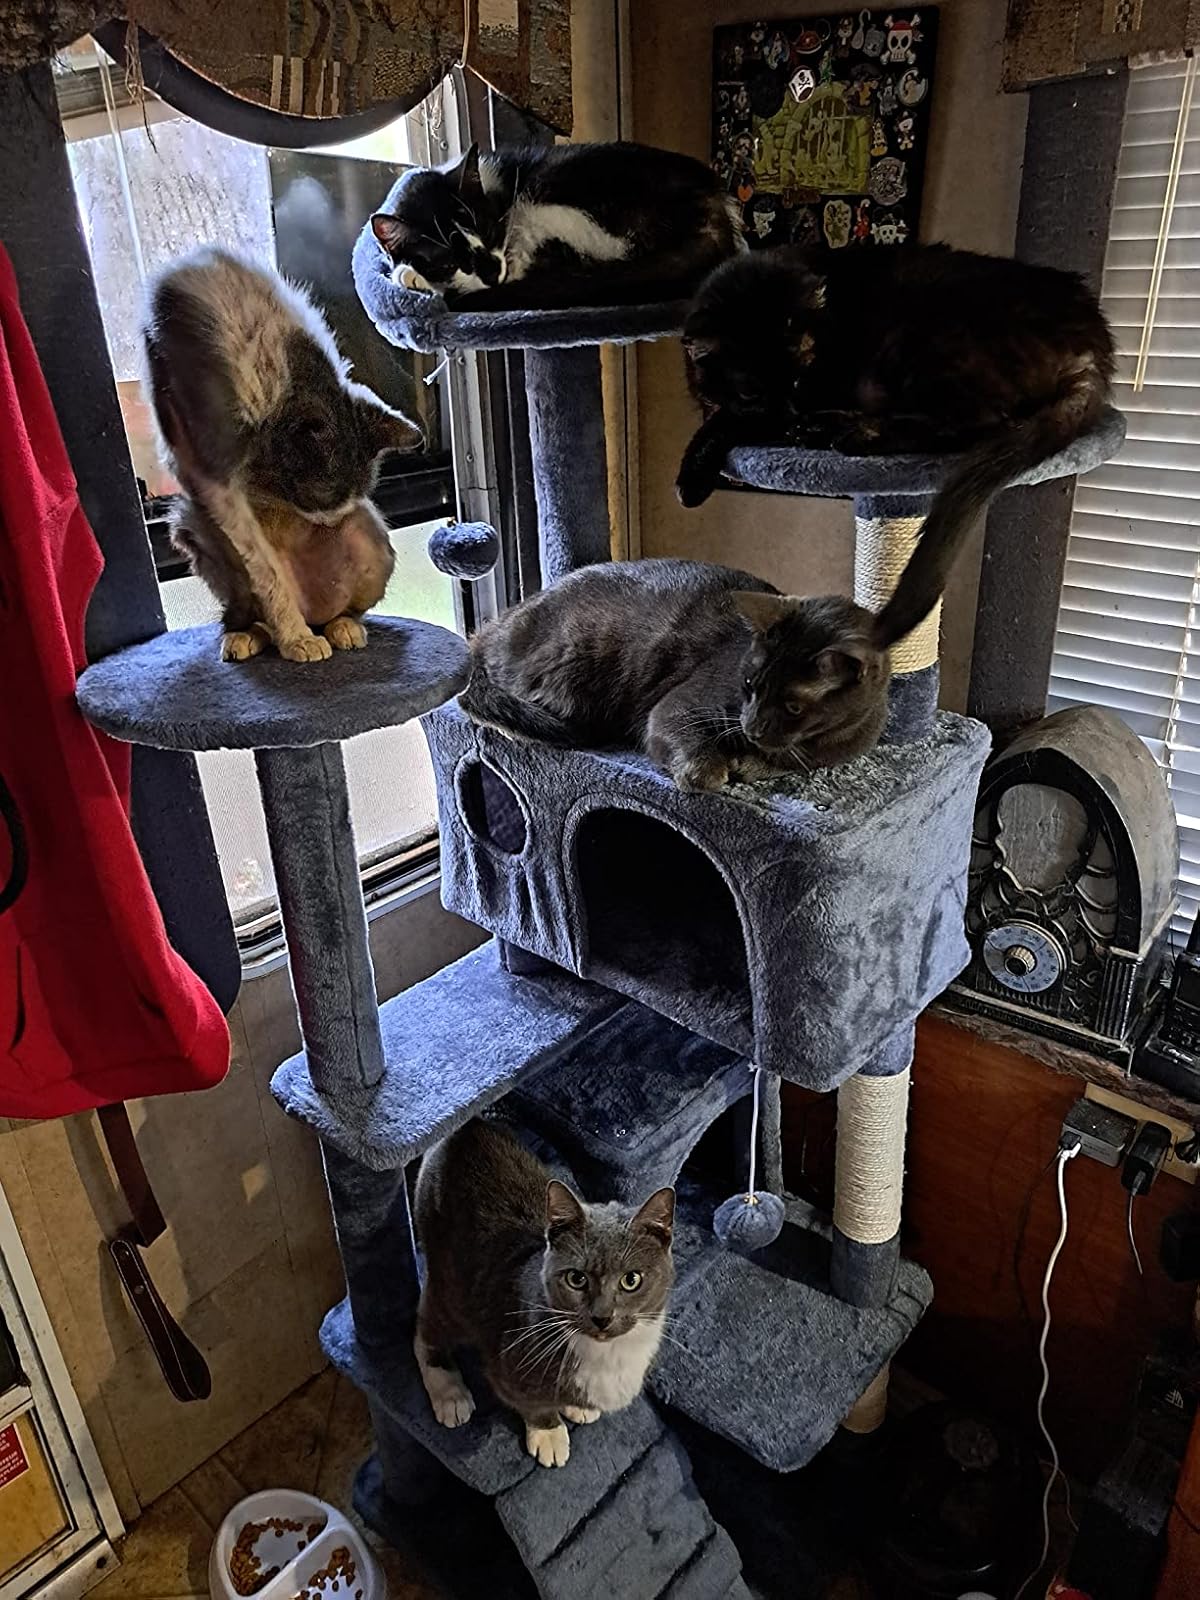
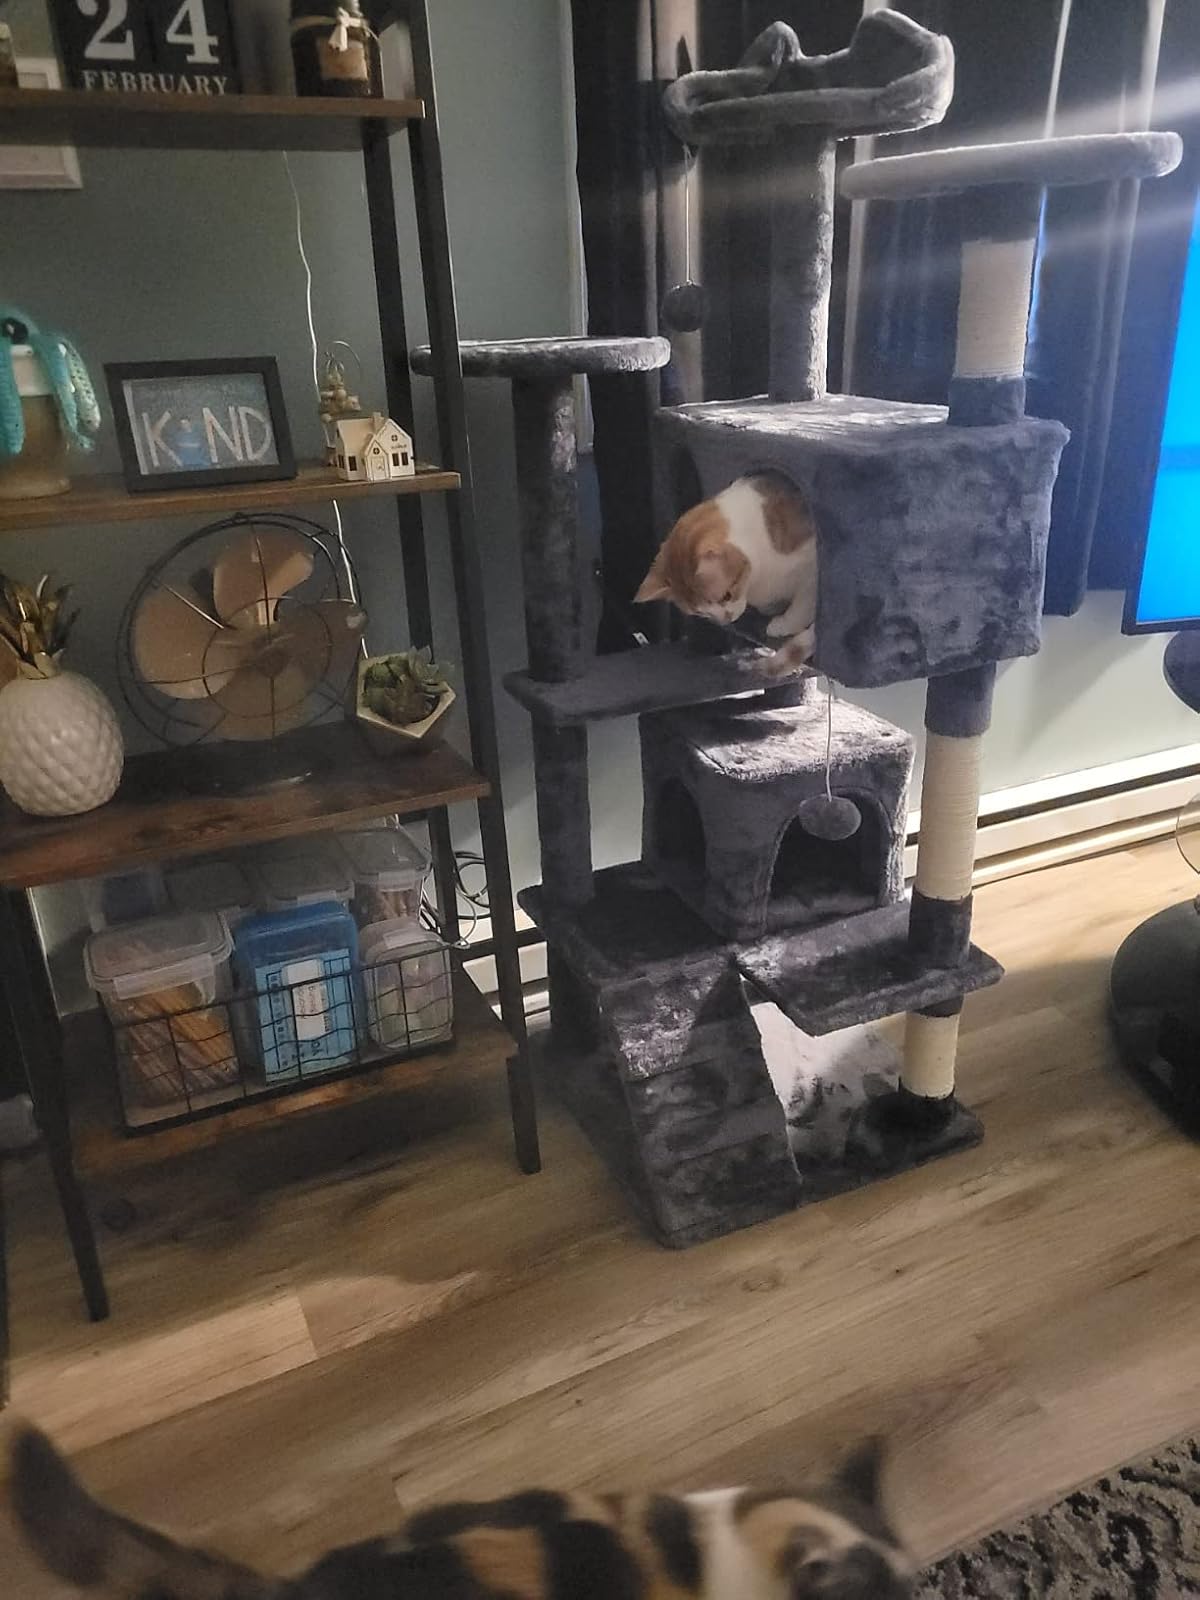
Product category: items_cat tree
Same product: yes